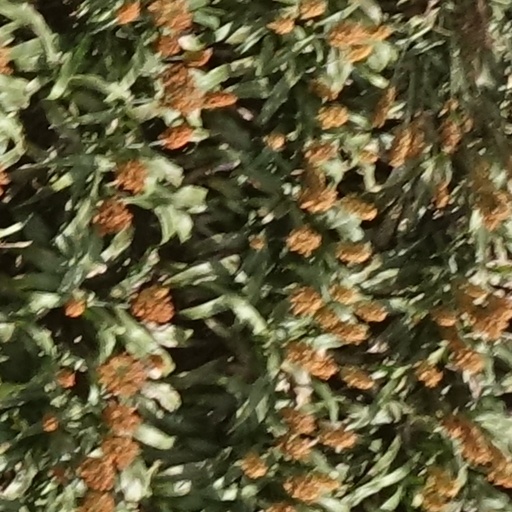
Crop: sorghum